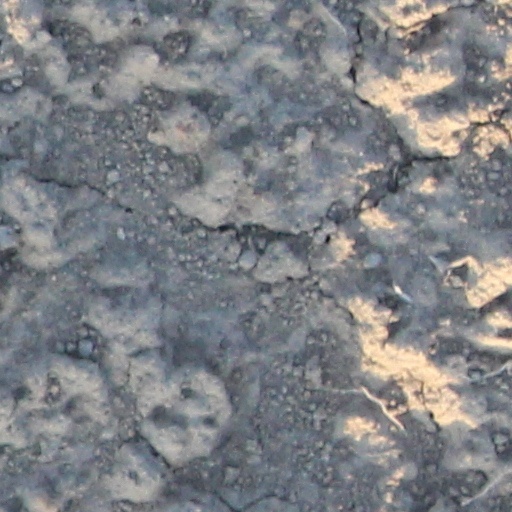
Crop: wheat